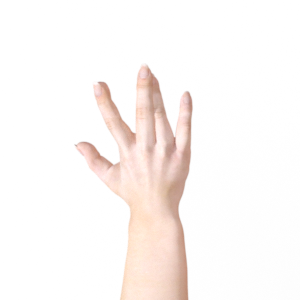
Label: paper